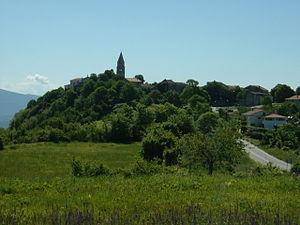
Gračišće est une ville historique et une municipalité située en Istrie, dans le comitat d'Istrie, en Croatie.